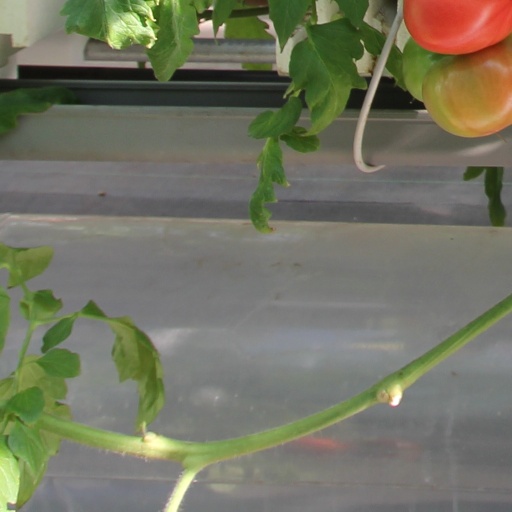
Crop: tomato